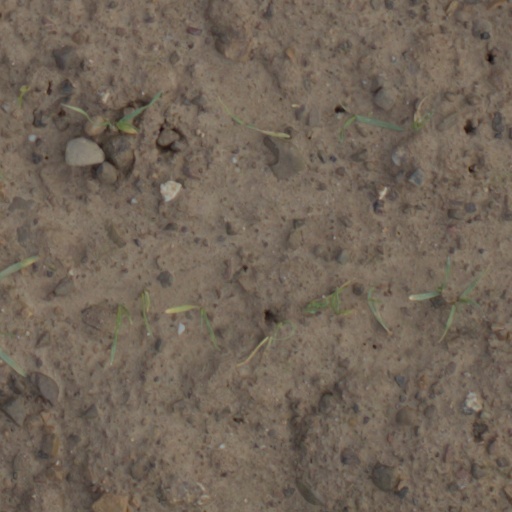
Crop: wheat